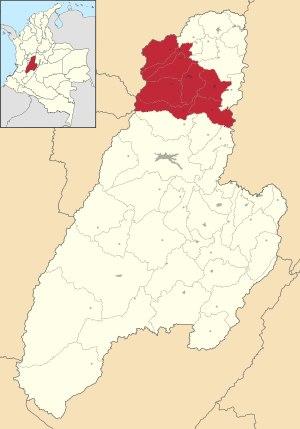
Tolima est l'un des 32 départements de Colombie, situé dans la zone andine, dans le centre ouest du pays. Il est entouré au nord est par le département de Caldas, à l'ouest par le département de Cundinamarca, au sud par le département de Huila et à l'ouest par les départements de Cauca, Valle del Cauca, Quindío et Risaralda.